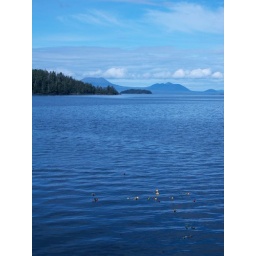
Bright flowers in water with view Mt Edgecumbe